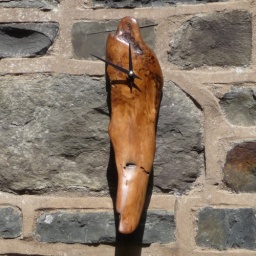
This clock started off as a piece of driftwood found on Llanrhystud beach near Aberystwyth, Wales.